Kota Pinang

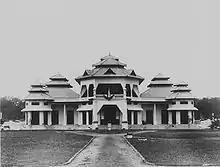
Palace in Kota Pinang (ca.1931-34)

Kota Pinang is a town in North Sumatra province of Indonesia and it is the seat (capital) of South Labuhan Batu Regency.